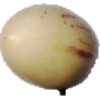
Label: Pepino 1